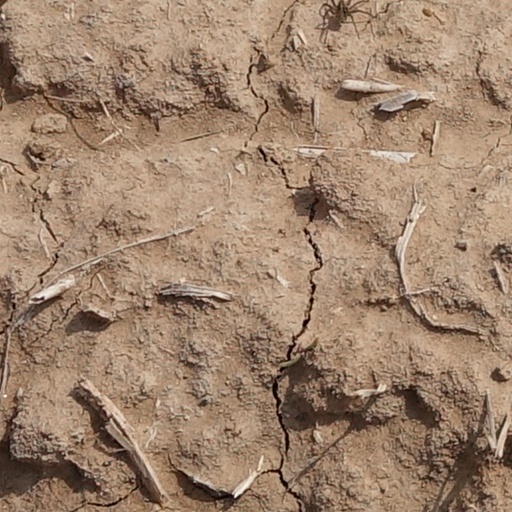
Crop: wheat